History of Estonia

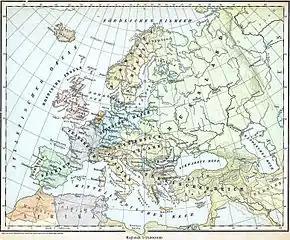
Europe in 19th century

The territory was then divided between the Livonian branch of the Teutonic Order, the Bishopric of Dorpat (in Estonian: "Tartu piiskopkond") and the Bishopric of Ösel-Wiek (in Estonian: "Saare-Lääne piiskopkond"). The northern part of Estonia – more exactly Harjumaa and Virumaa districts (in German: Harrien und Wierland) – was a nominal possession of Denmark until 1346. Tallinn (Reval) was given the Lübeck Rights in 1248 and became the northernmost member city of the Hanseatic League at the end of the 13th century. In 1343, the people of northern Estonia and Saaremaa (Oesel) Island started a rebellion (St. George's Night Uprising) against the rule of their German-speaking landlords. The uprising was put down, and four elected Estonian "kings" were killed in Paide during peace negotiations in 1343. Vesse, the rebel King of Saaremaa, was hanged in 1344. Despite the rebellions, and Muscovite invasions in 1481 and 1558, the Middle Low German-speaking minority established themselves as the dominating force in the society of Estonia, both as traders and the urban middle-class in the cities, and as landowners in the countryside, through a network of manorial estates.